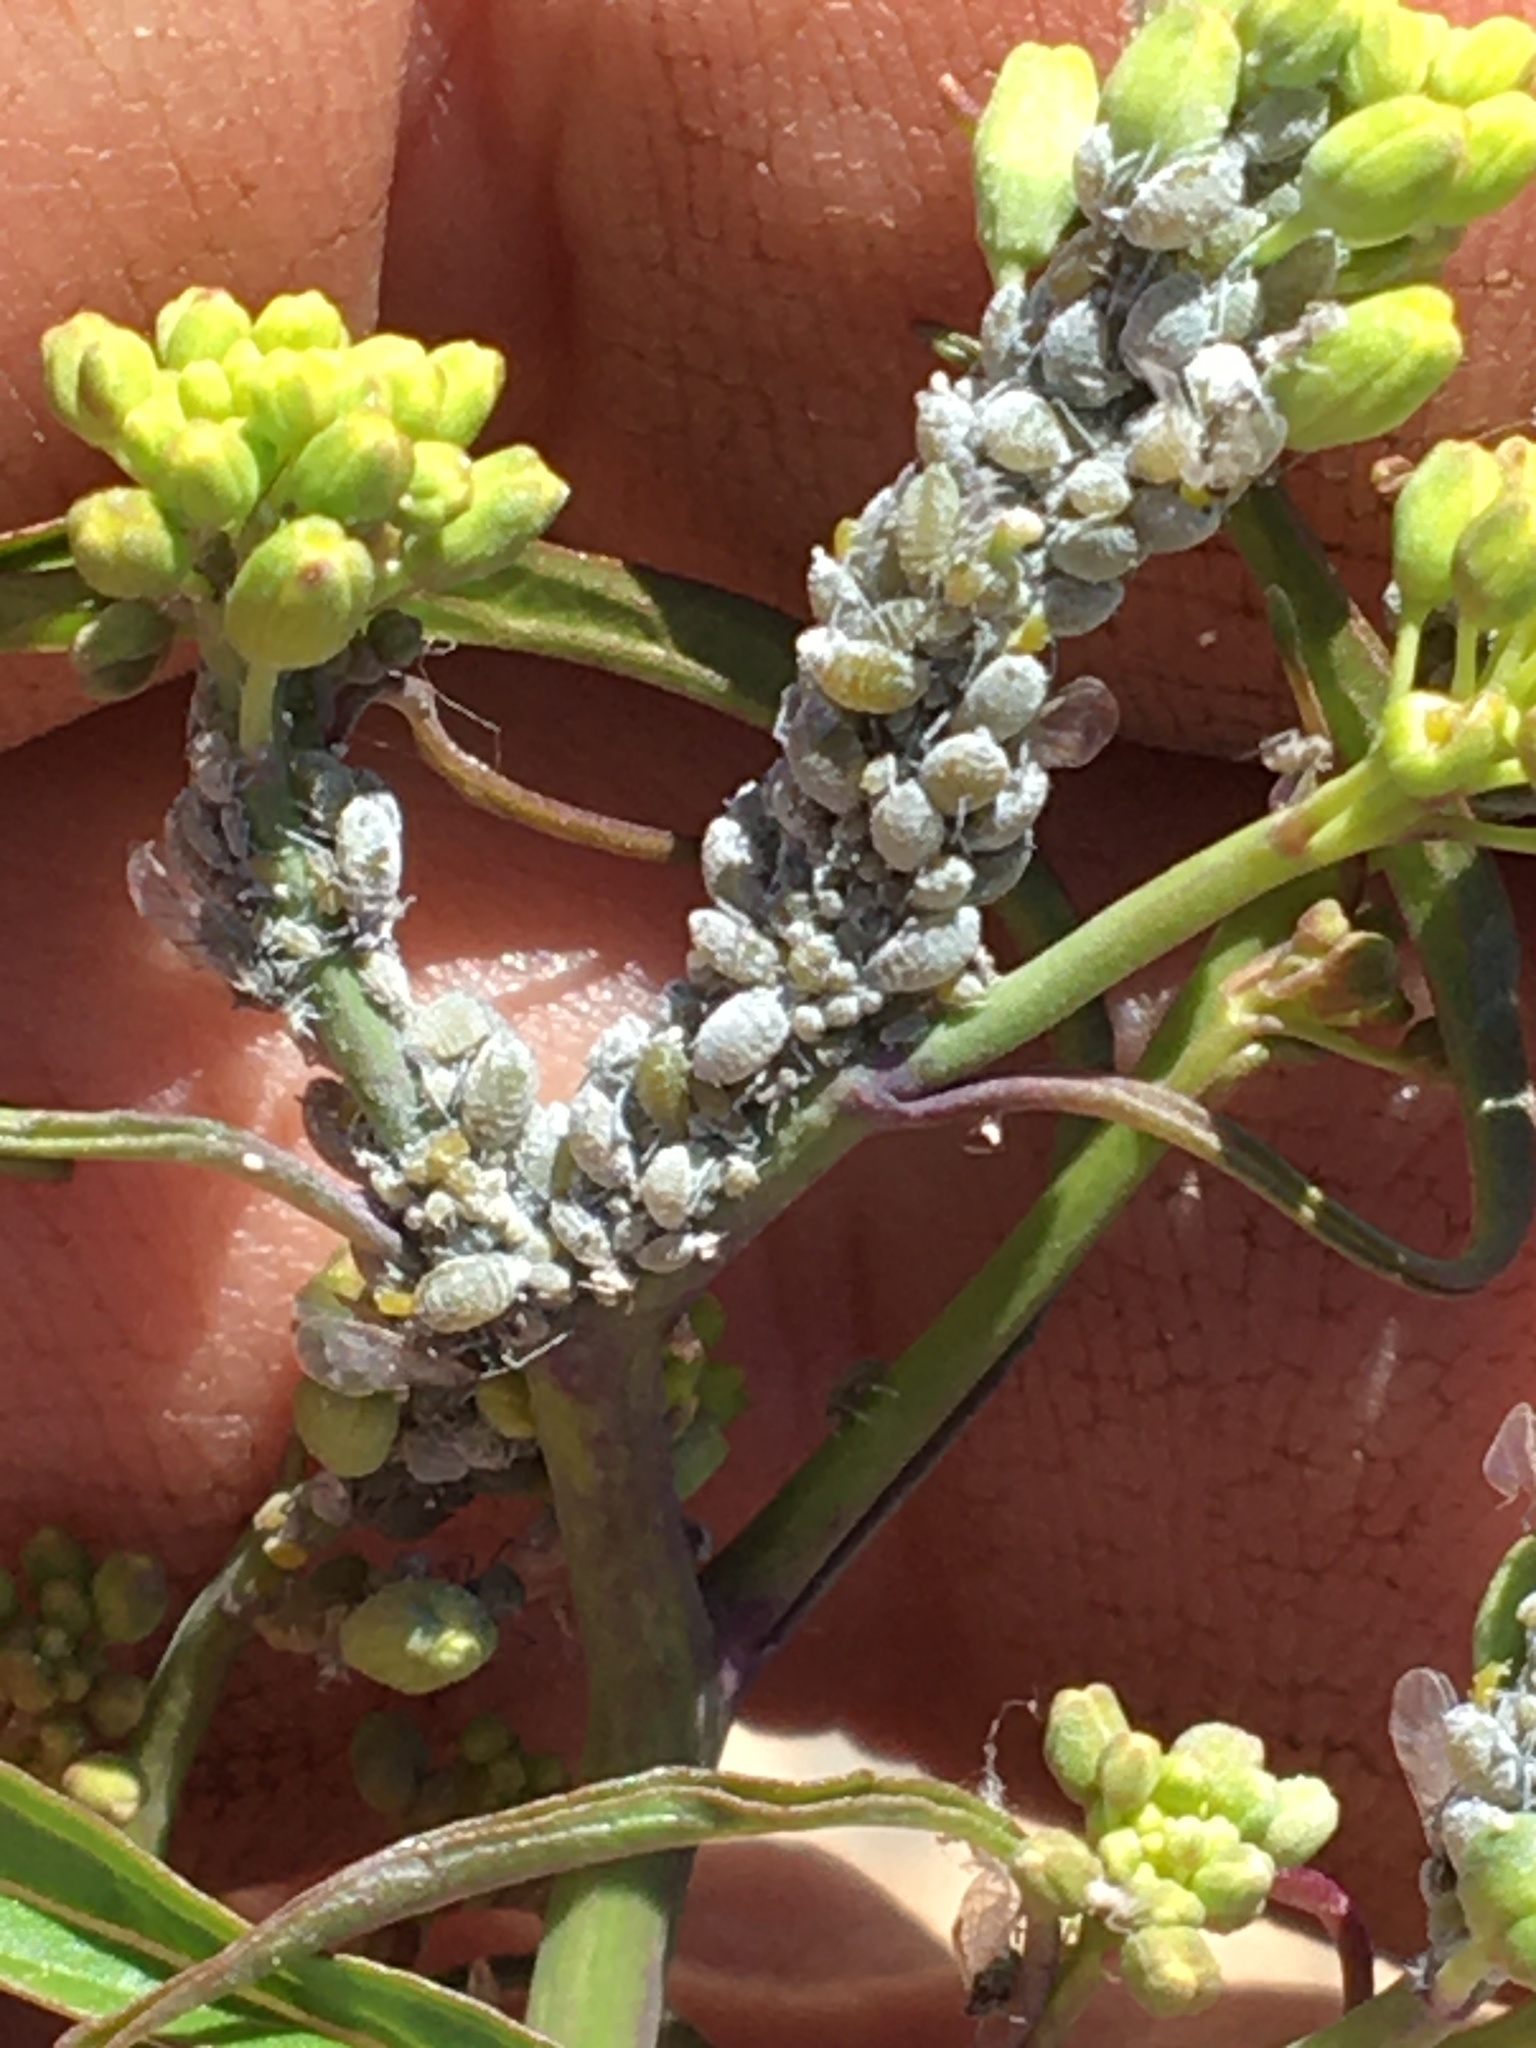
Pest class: cabbage_aphid